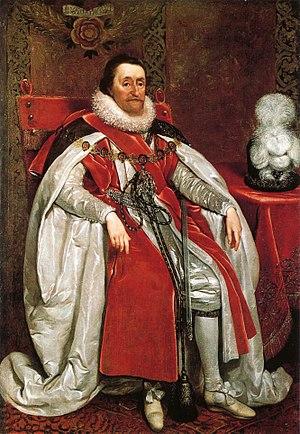
Jacques Stuart est roi d'Écosse sous le nom de Jacques VI à partir du 24 juillet 1567, ainsi que roi d'Angleterre et d'Irlande sous le nom de Jacques Iᵉʳ à partir du 24 mars 1603. Jacques règne jusqu'à sa mort en union personnelle sur les trois royaumes, qui conservent néanmoins leur indépendance et leurs institutions propres.